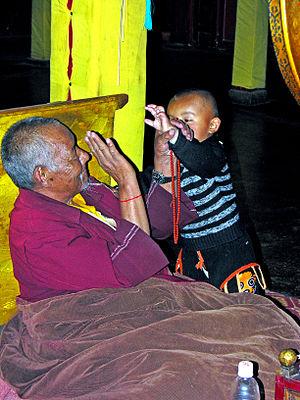
Norbulingka ou Norbu Lingka, est une enclave de 40 ha, comprise dans les faubourgs ouest de Lhassa, capitale de la région autonome du Tibet, et remplie de jardins, de bassins, de pavillons et de palais. Avant la construction de la ville nouvelle à partir de 1959, le site était à l'extérieur de Lhassa.